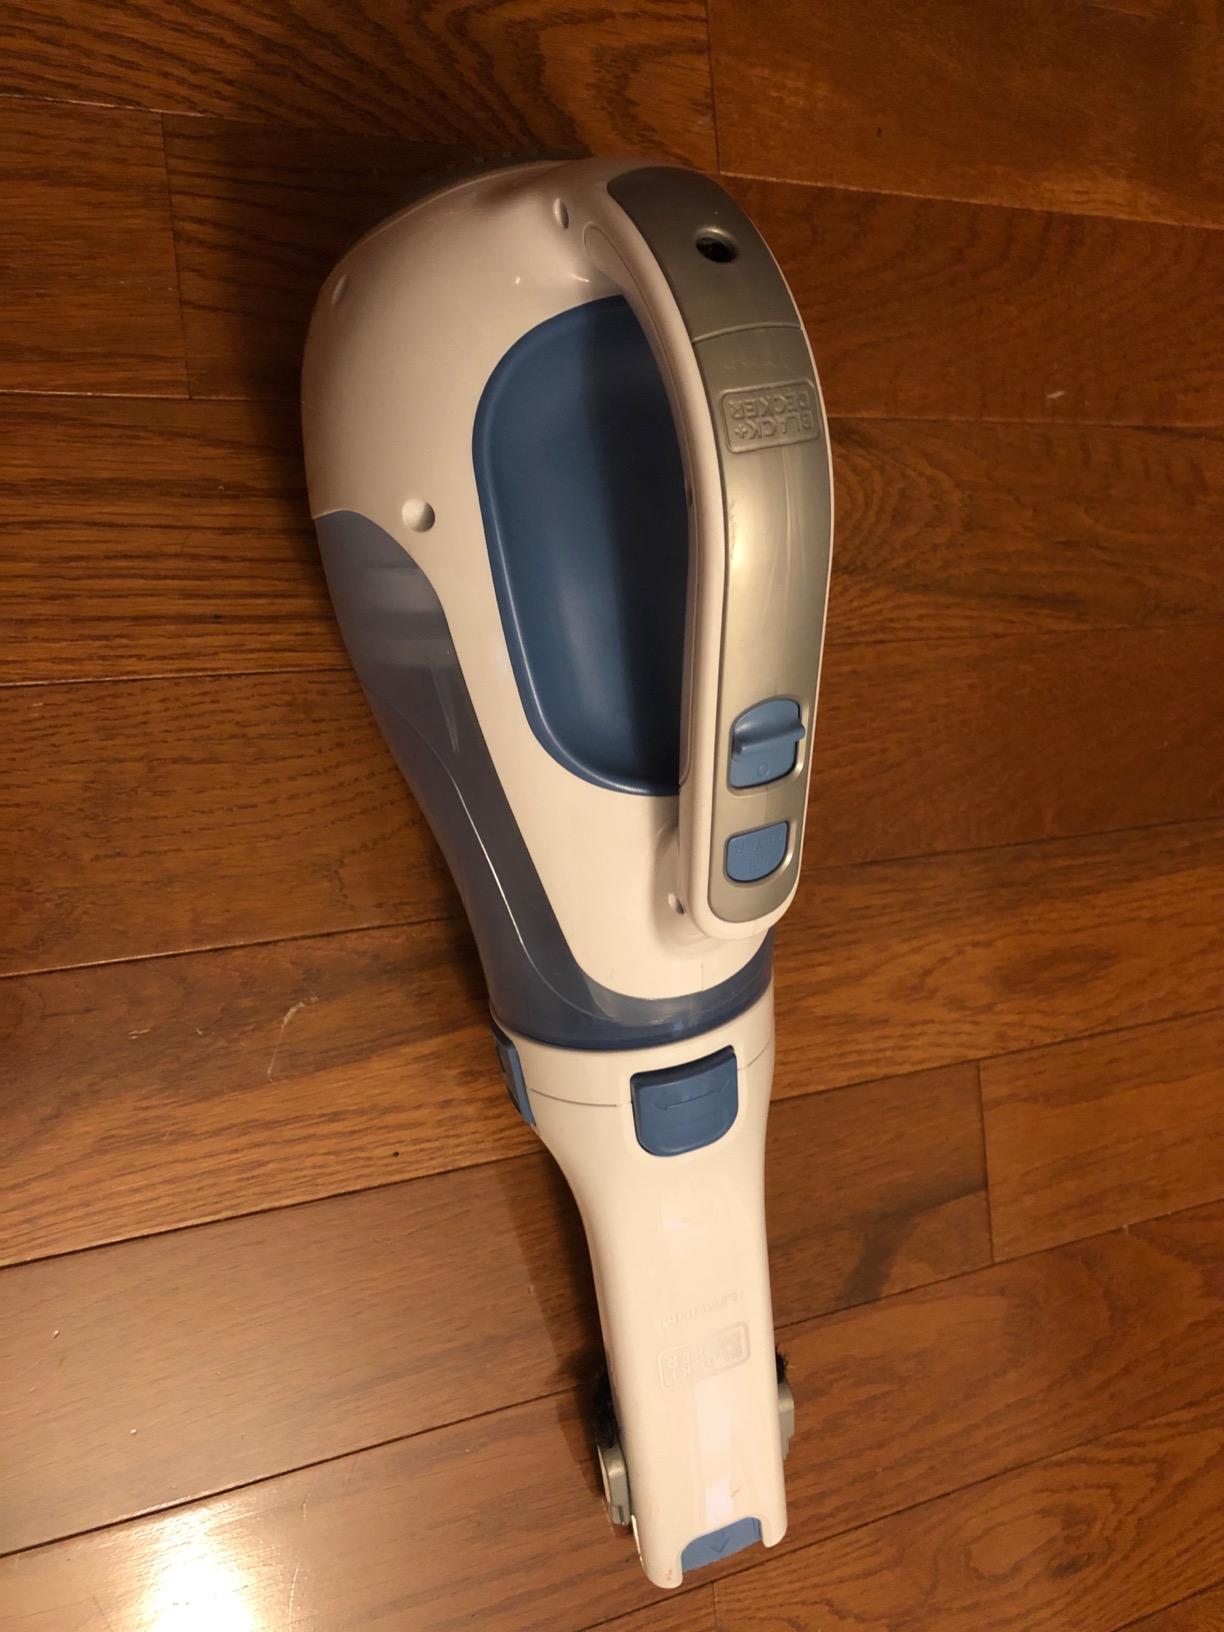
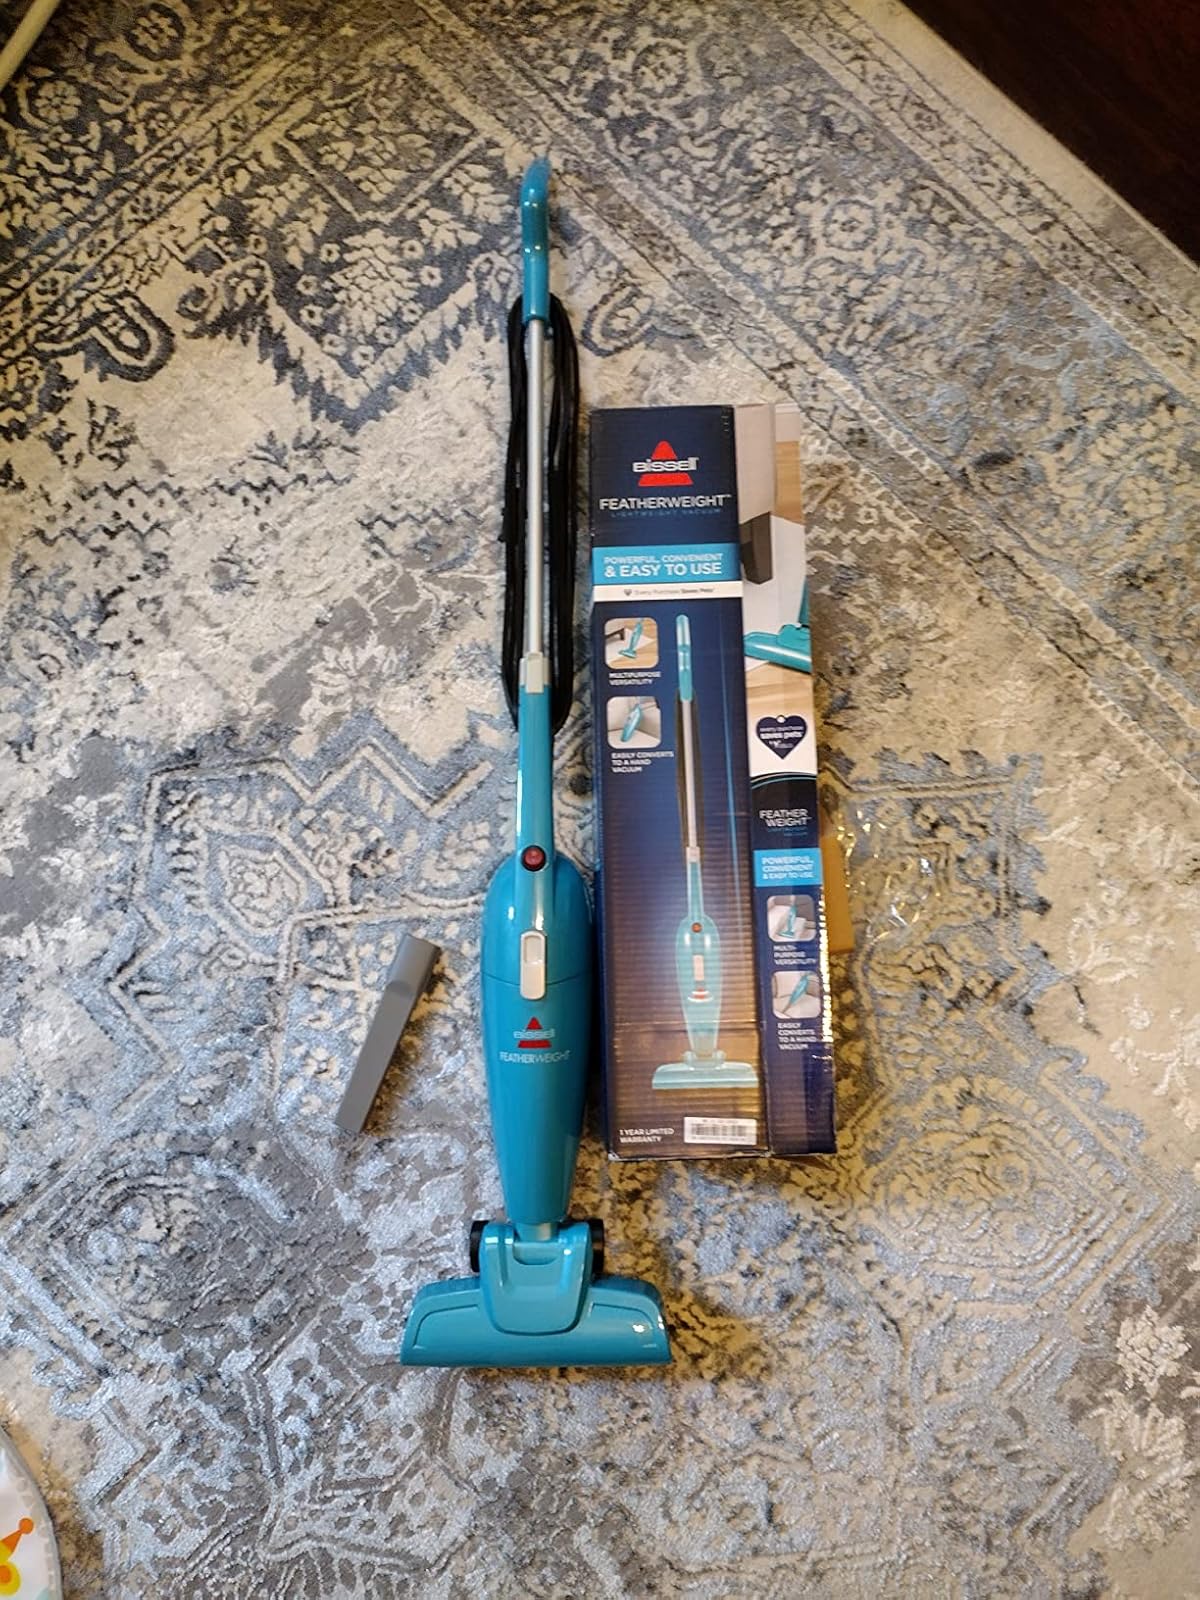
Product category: items_vacuum
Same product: no